Ding Dong, Ding Dong

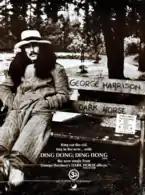
US trade ad for the single, January 1975

In the United Kingdom, "Ding Dong, Ding Dong" was released as the lead single from "Dark Horse" on 6 December 1974 (as Apple R 6002). The B-side was "I Don't Care Anymore", a non-album track that Harrison recorded in a single take, specifically for the single.Timothy White, "George Harrison: Reconsidered", "Musician", November 1987, p. 65.